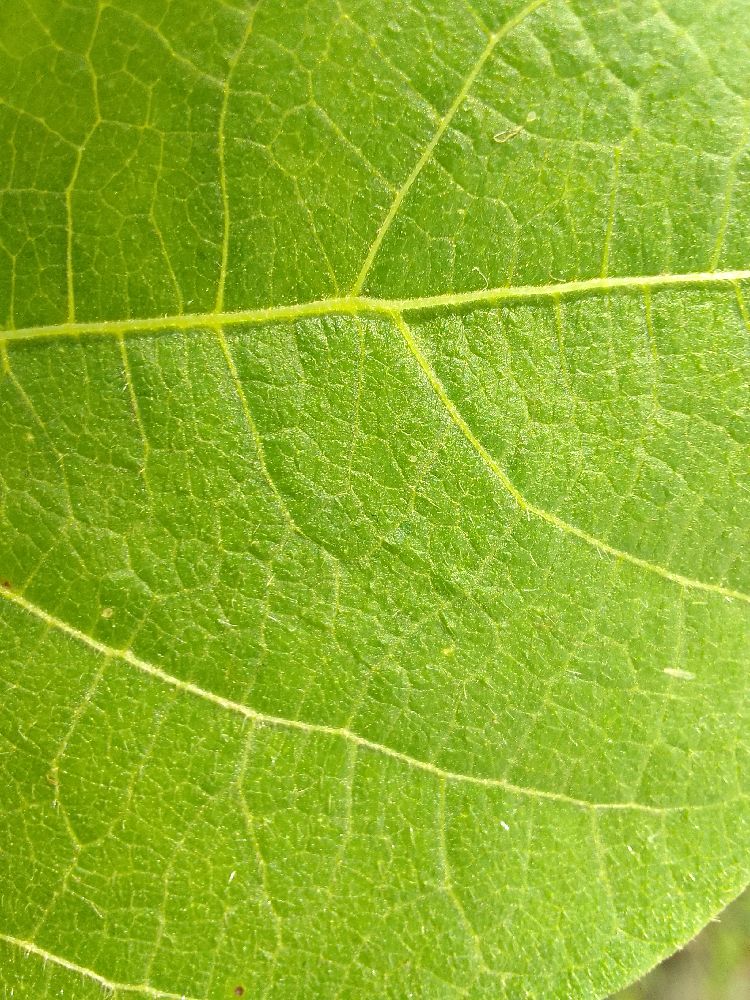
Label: healthy